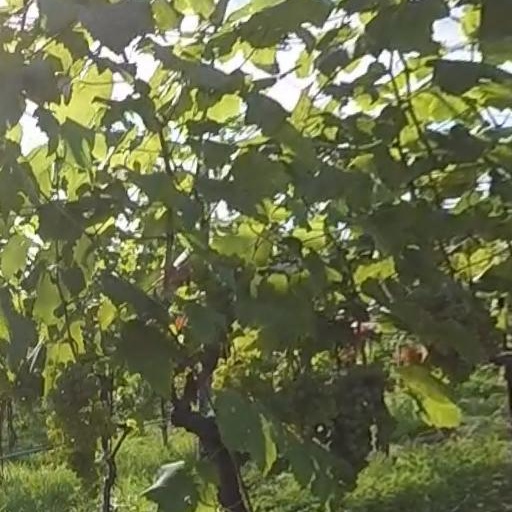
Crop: grape